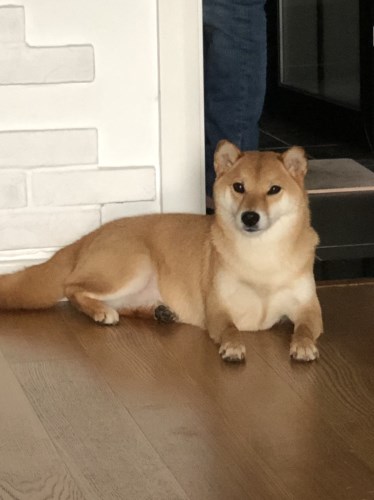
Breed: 1043-n000001-Shiba_Dog